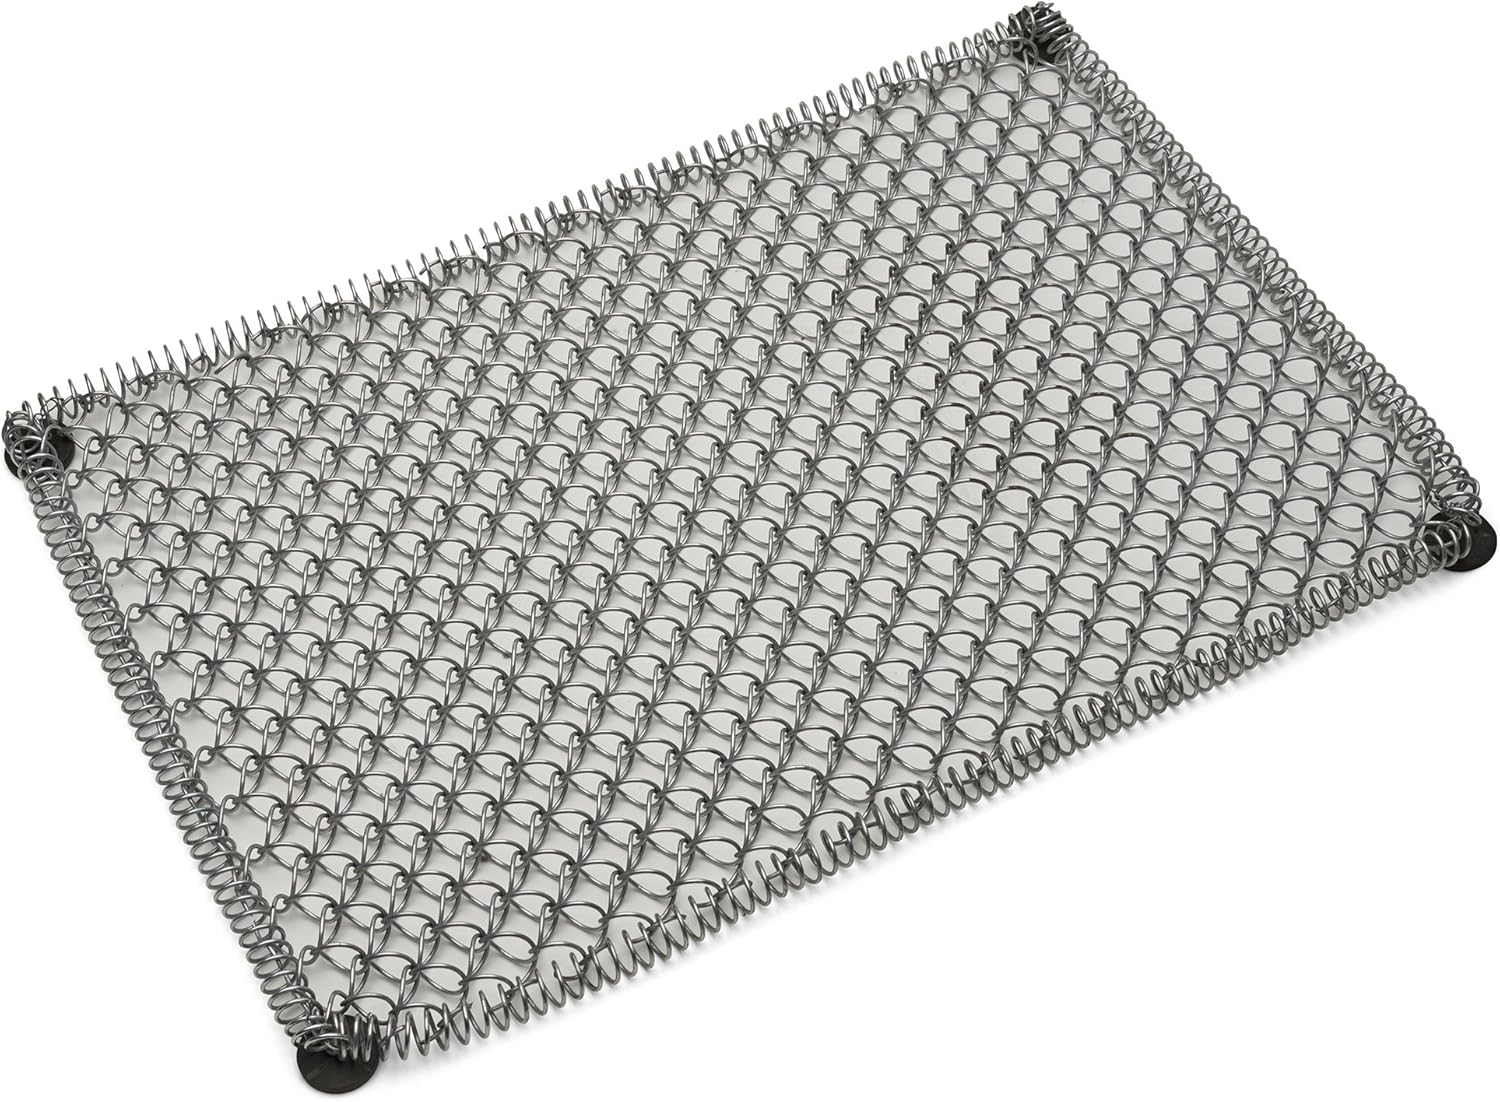
Kings County Tools Large Steel Coil Mat | 32" Long x 20" Wide | Weather Proof Outdoor Mat | Perfect for High Traffic Areas
Category: Amazon Home
These 1-1/4" thick coiled steel mud mats are designed to scrape mud or packed snow off of any dirty footwear. If the mat gets clogged, all you have to do is to pick it up, give it a good shake and then plop it back down. It's like having a virtual "mud room" and they are effective both inside and outside. Step on them first, get rid of the really messy stuff. A set of Non-Slip Rubber Feet come with each Steel-Coil Mud Mat.
Features: ESPECIALLY EFFECTIVE IN BAD WEATHER - These 1-1/4" thick 20" x 23" coiled steel mats are designed to scrape mud or packed snow off of any dirty footwear | VIRTUAL MUD ROOM - Effective both inside and outside! | NON-SLIP - Rubber Feet come with each Steel-Coil Mud Mat | GET RID of the really messy stuff! | EASY CLEAN-UP - Pick it up, give it a good shake and then plop it back down